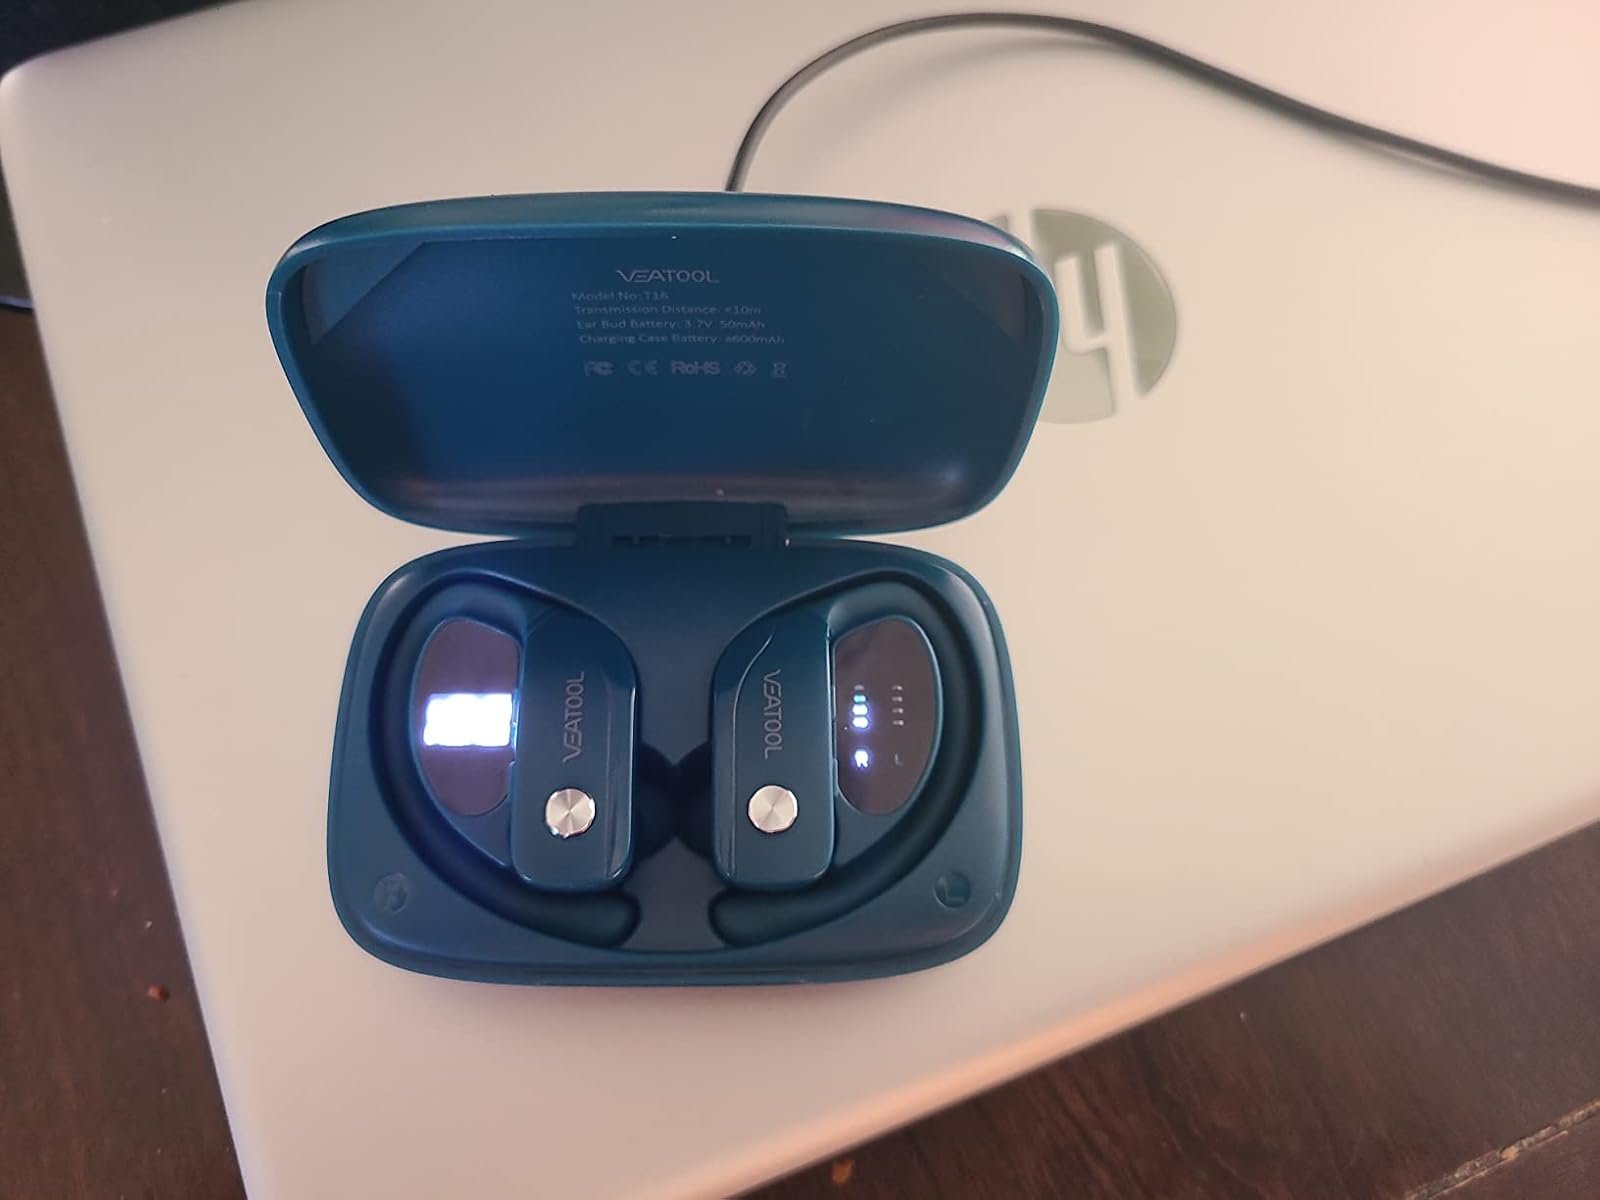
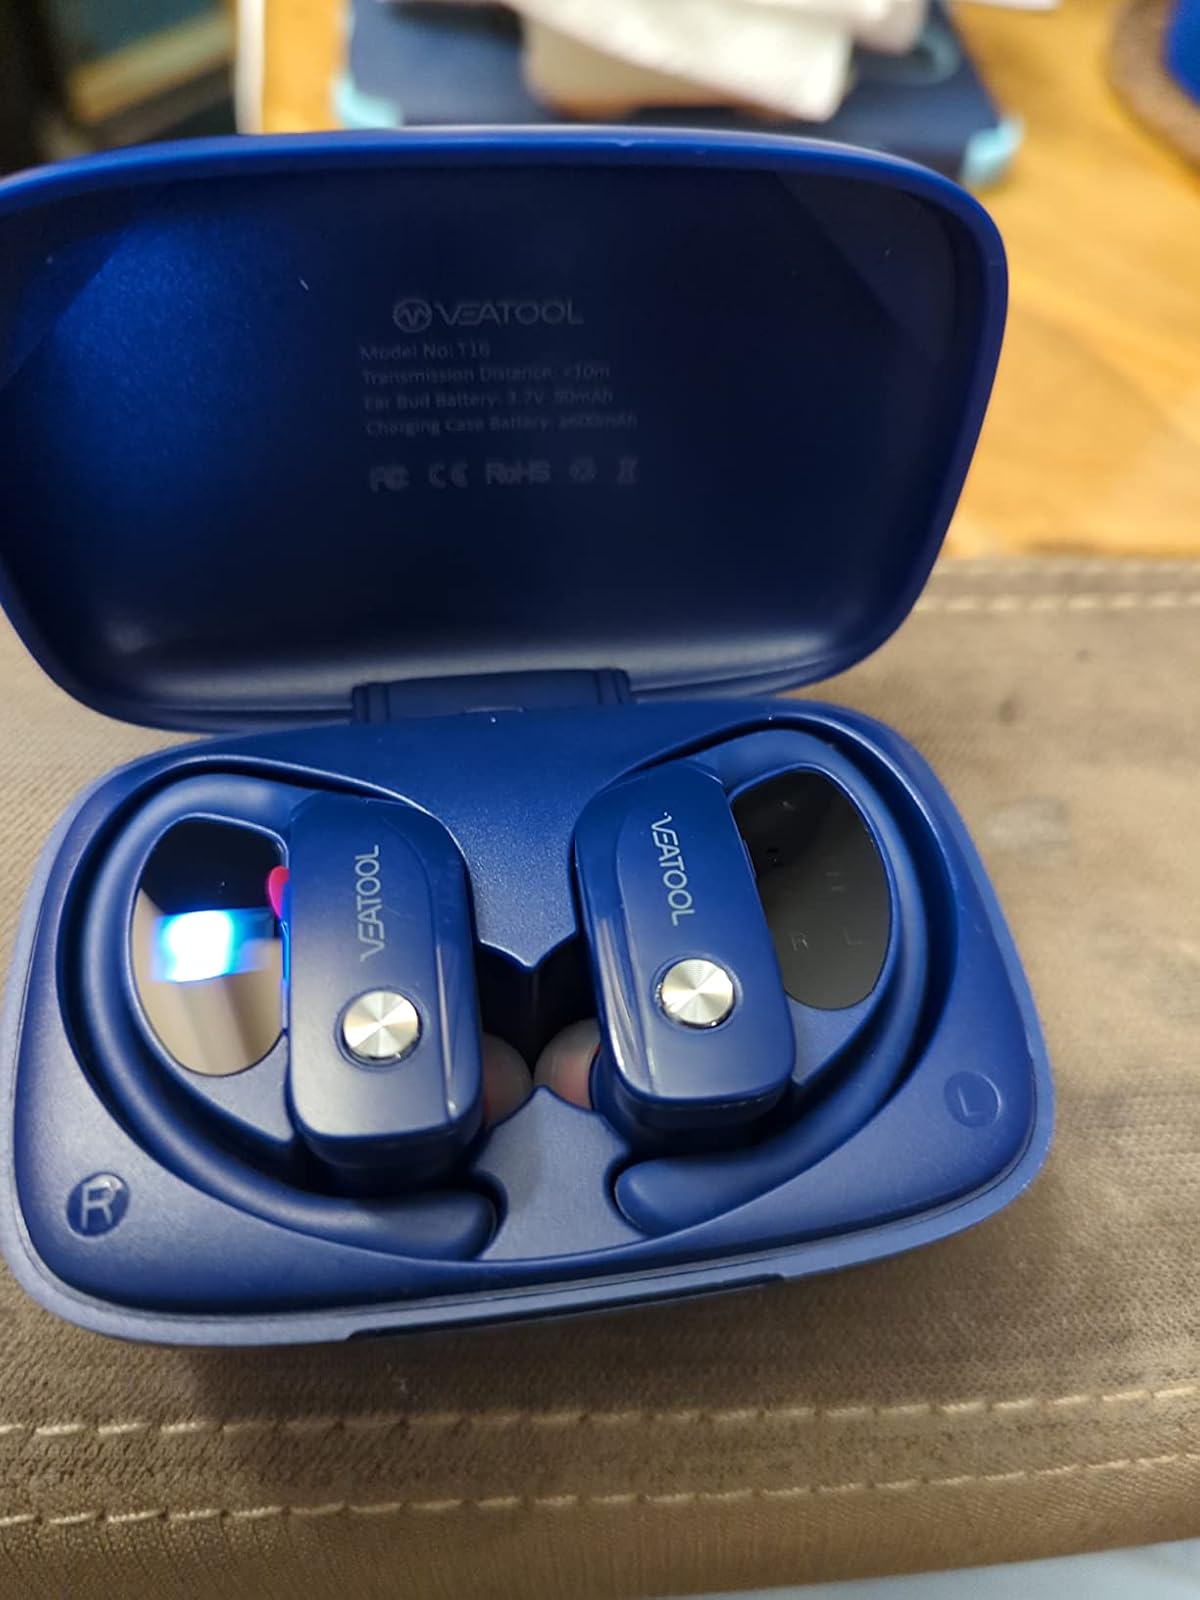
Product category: earbuds
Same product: no